Costelytra giveni

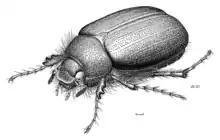
"Costelytra giveni" illustration by Des Helmore

New Zealand grass grub has an annual life cycle, taking typically one year under normal climatic conditions but can take up to two years in adverse weather such as drought or significant cold periods (this also includes periods where the soil moisture is very high), or due to a food shortage. Over that one-year period the adult beetles live for 4–6 weeks emerging in spring (October – December) when the air temperature is above 10 degrees Celsius, and undertake two main flights, the first flight is to mate and the second and consecutive are to feed and lay clutches of eggs. Females are the last to emerge from the soil, this leads to localized infestations due to them being unable to reach a significant distance before being mated. Egg cluster size can range from 5-80 eggs and range from 80–250 mm below the surface of the soil. Females can lay two to three clusters over a two to three week period. "Costelytra giveni" larvae hatch between November and March (depending on the time they were laid). They start to feed on roots of clover and pasture plants from the time they hatch until September. They undergo three stages (instars) before pupation.